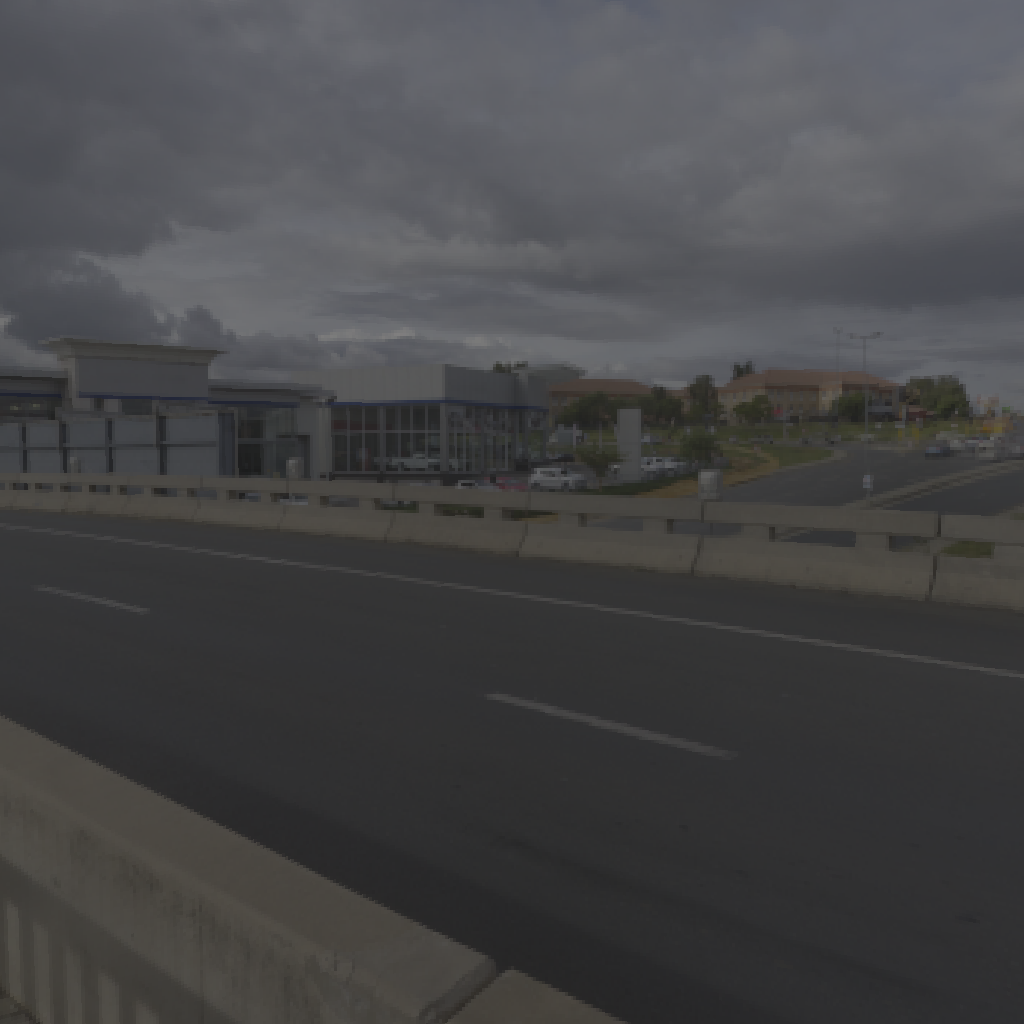
scene-linear HDR photo, Cedar Bridge, outdoor, road, storm, path, rail, overpass, skies, urban, partly cloudy, morning-afternoon, low contrast, natural light, high dynamic range, physically based lighting